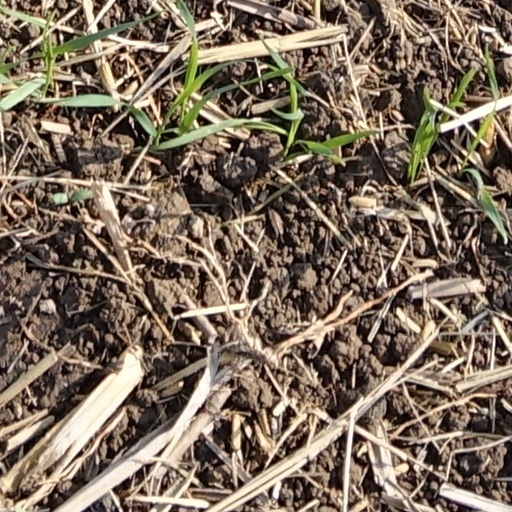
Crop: wheat